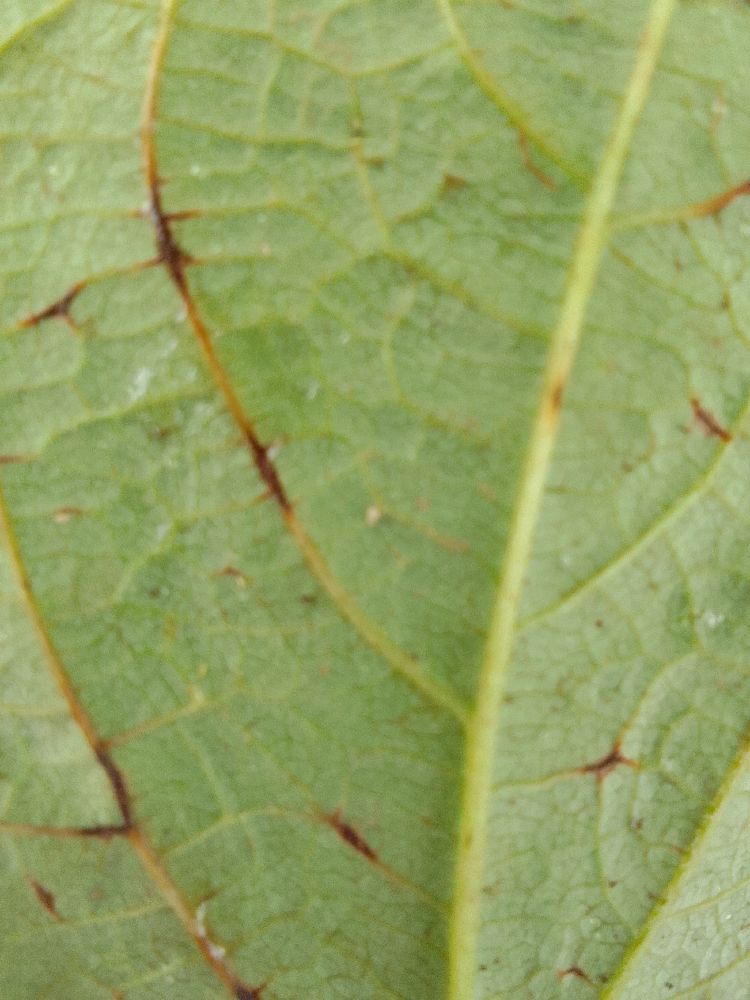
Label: anthracnose